1916–17 Seattle Metropolitans season

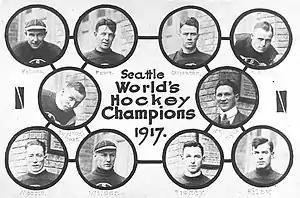
Seattle Metropolitans team in 1917.

The 1916–17 Seattle Metropolitans season was the Seattle Metropolitans's second season playing in the Pacific Coast Hockey Association. They were league champions of the 1916–17 PCHA season, and went on to become the first American ice hockey team to win the Stanley Cup, after defeating the Montreal Canadiens in the 1917 Stanley Cup Finals.